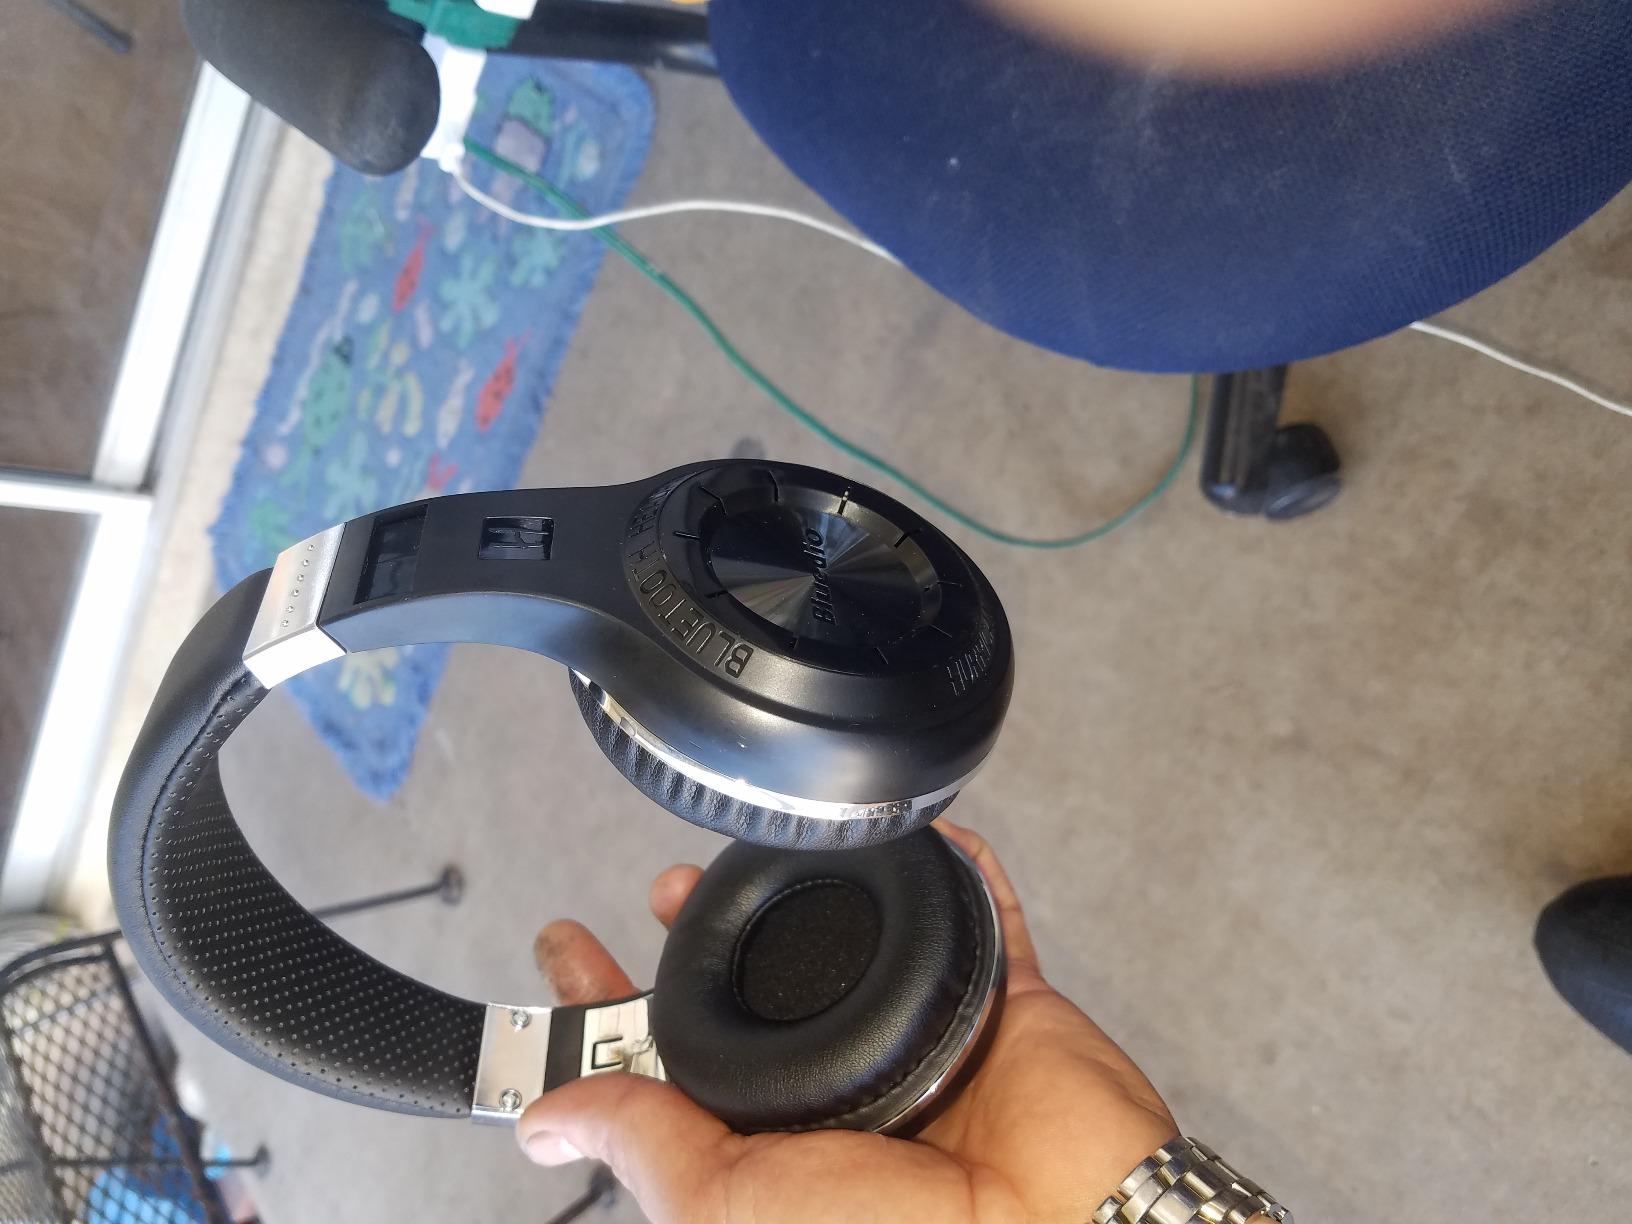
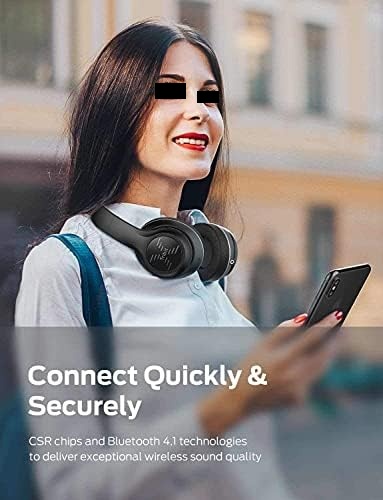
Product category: headphones
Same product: no